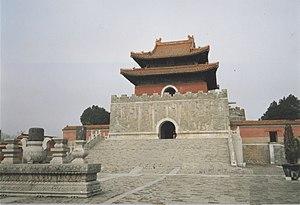
Les tombeaux ouest des Qing sont un ensemble de tombes de la dynastie Qing situé au sud-ouest de Pékin, dans la préfecture de Yi, dans la province du Hebei. Ces tombes regroupent les mausolées de quatre empereurs Qing et les tombes de 78 membres de la famille impériale.